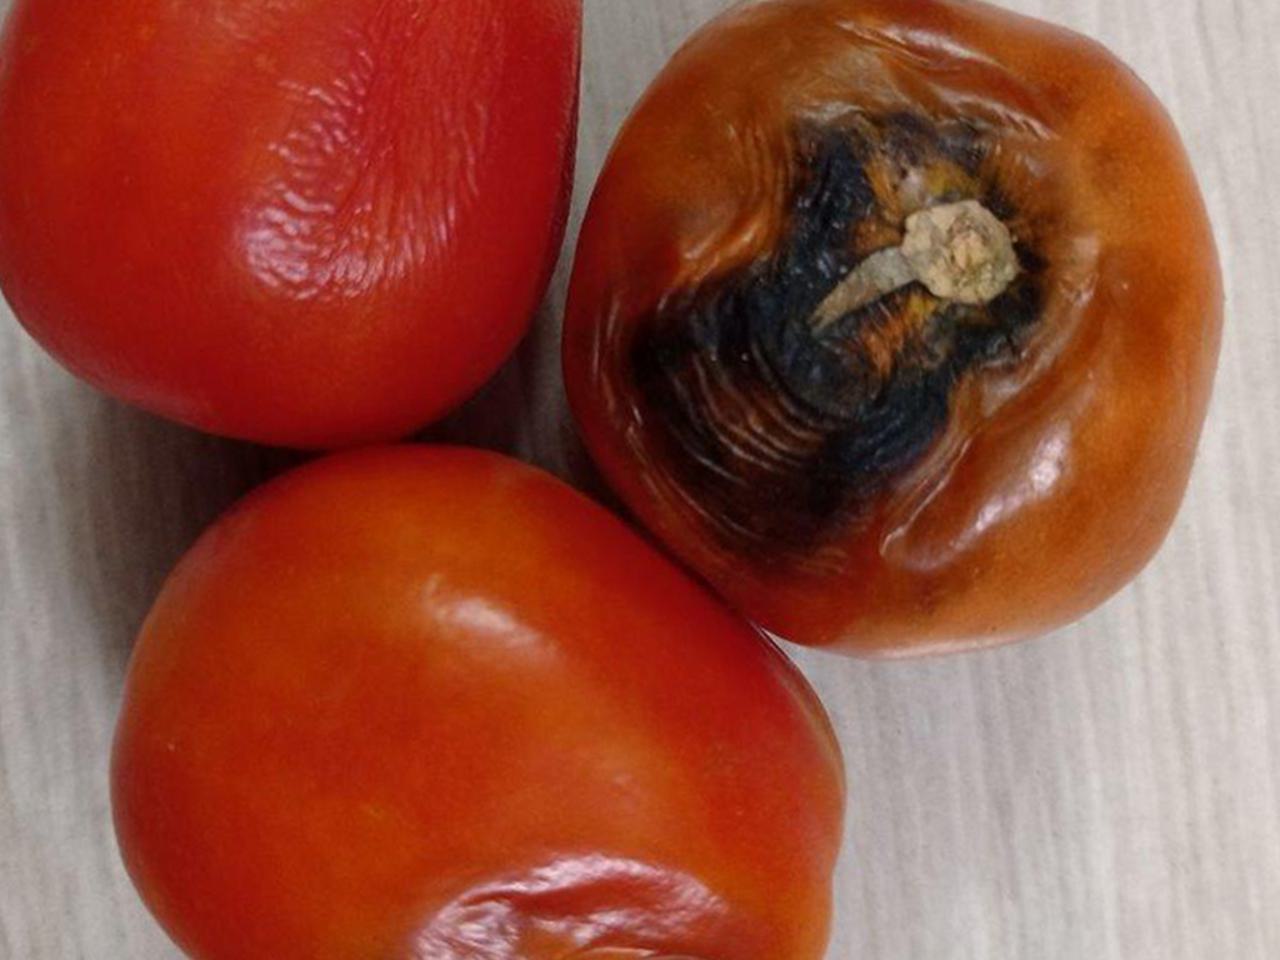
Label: Rotten